Lae

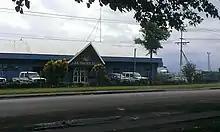
Lae Yacht Club

Visitors must ensure that they have proper health insurance. Lae International Hospital is of good developing world standard. It is a 19-bed facility with 1 emergency bed. It is staffed by 6 doctors, one general practitioner, an anesthesiologist, a surgeon, a radiologist, and two obstetricians. Doctors come from a number of countries, while nurses are local nationals. There is also a public hospital called Angau Memorial Hospital located on Markham Road.